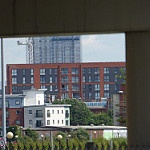
Scene: Outdoor